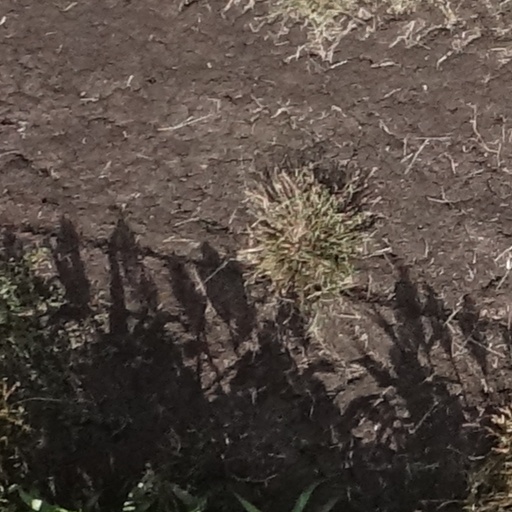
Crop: sorghum